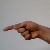
The image shows a hand gesture representing the letter 'G' in Indian Sign Language.